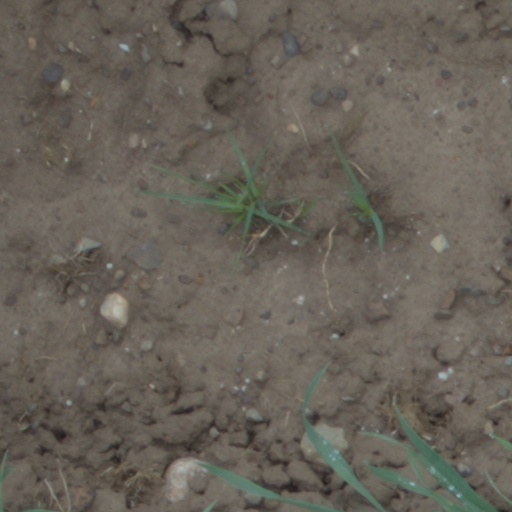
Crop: wheat